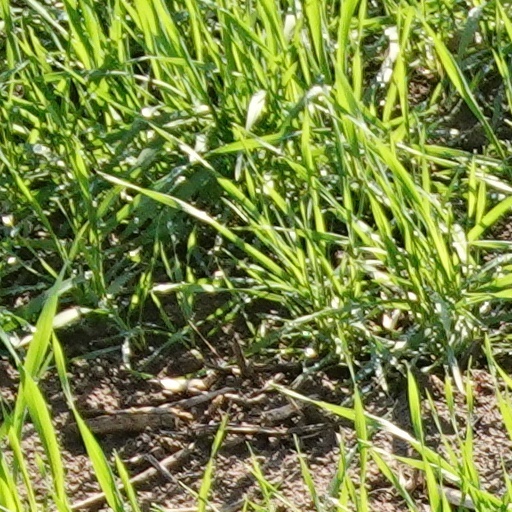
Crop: wheat